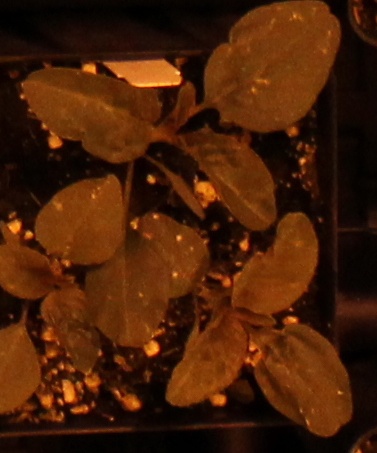
Label: Redroot Pigweed